Pierre Ouellet

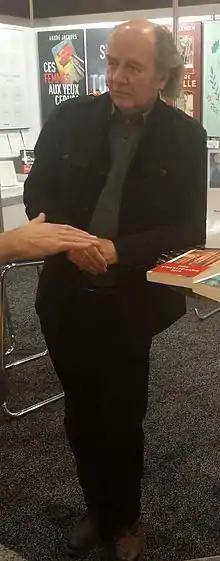
Pierre Ouellet photographed in Montréal , Québec, Canada at the Salon du livre de Montréal 2018.

Pierre Ouellet (born September 2, 1950) is a Québecois writer, critic, and literature professor. He won the Governor General's Literary Award for French non-fiction in 2006 and 2008.